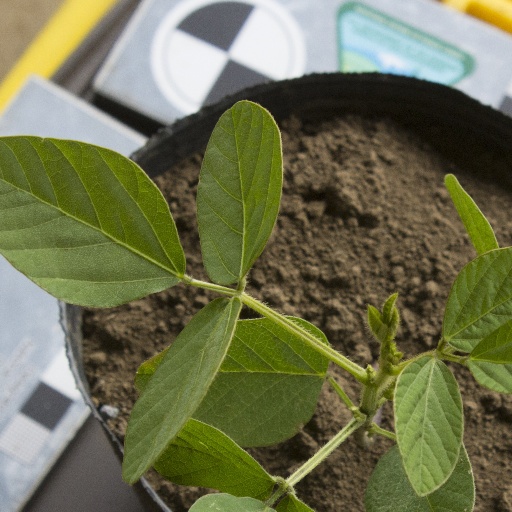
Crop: soybean